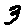
Label: 3